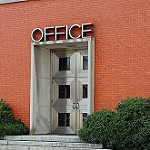
Scene: Outdoor